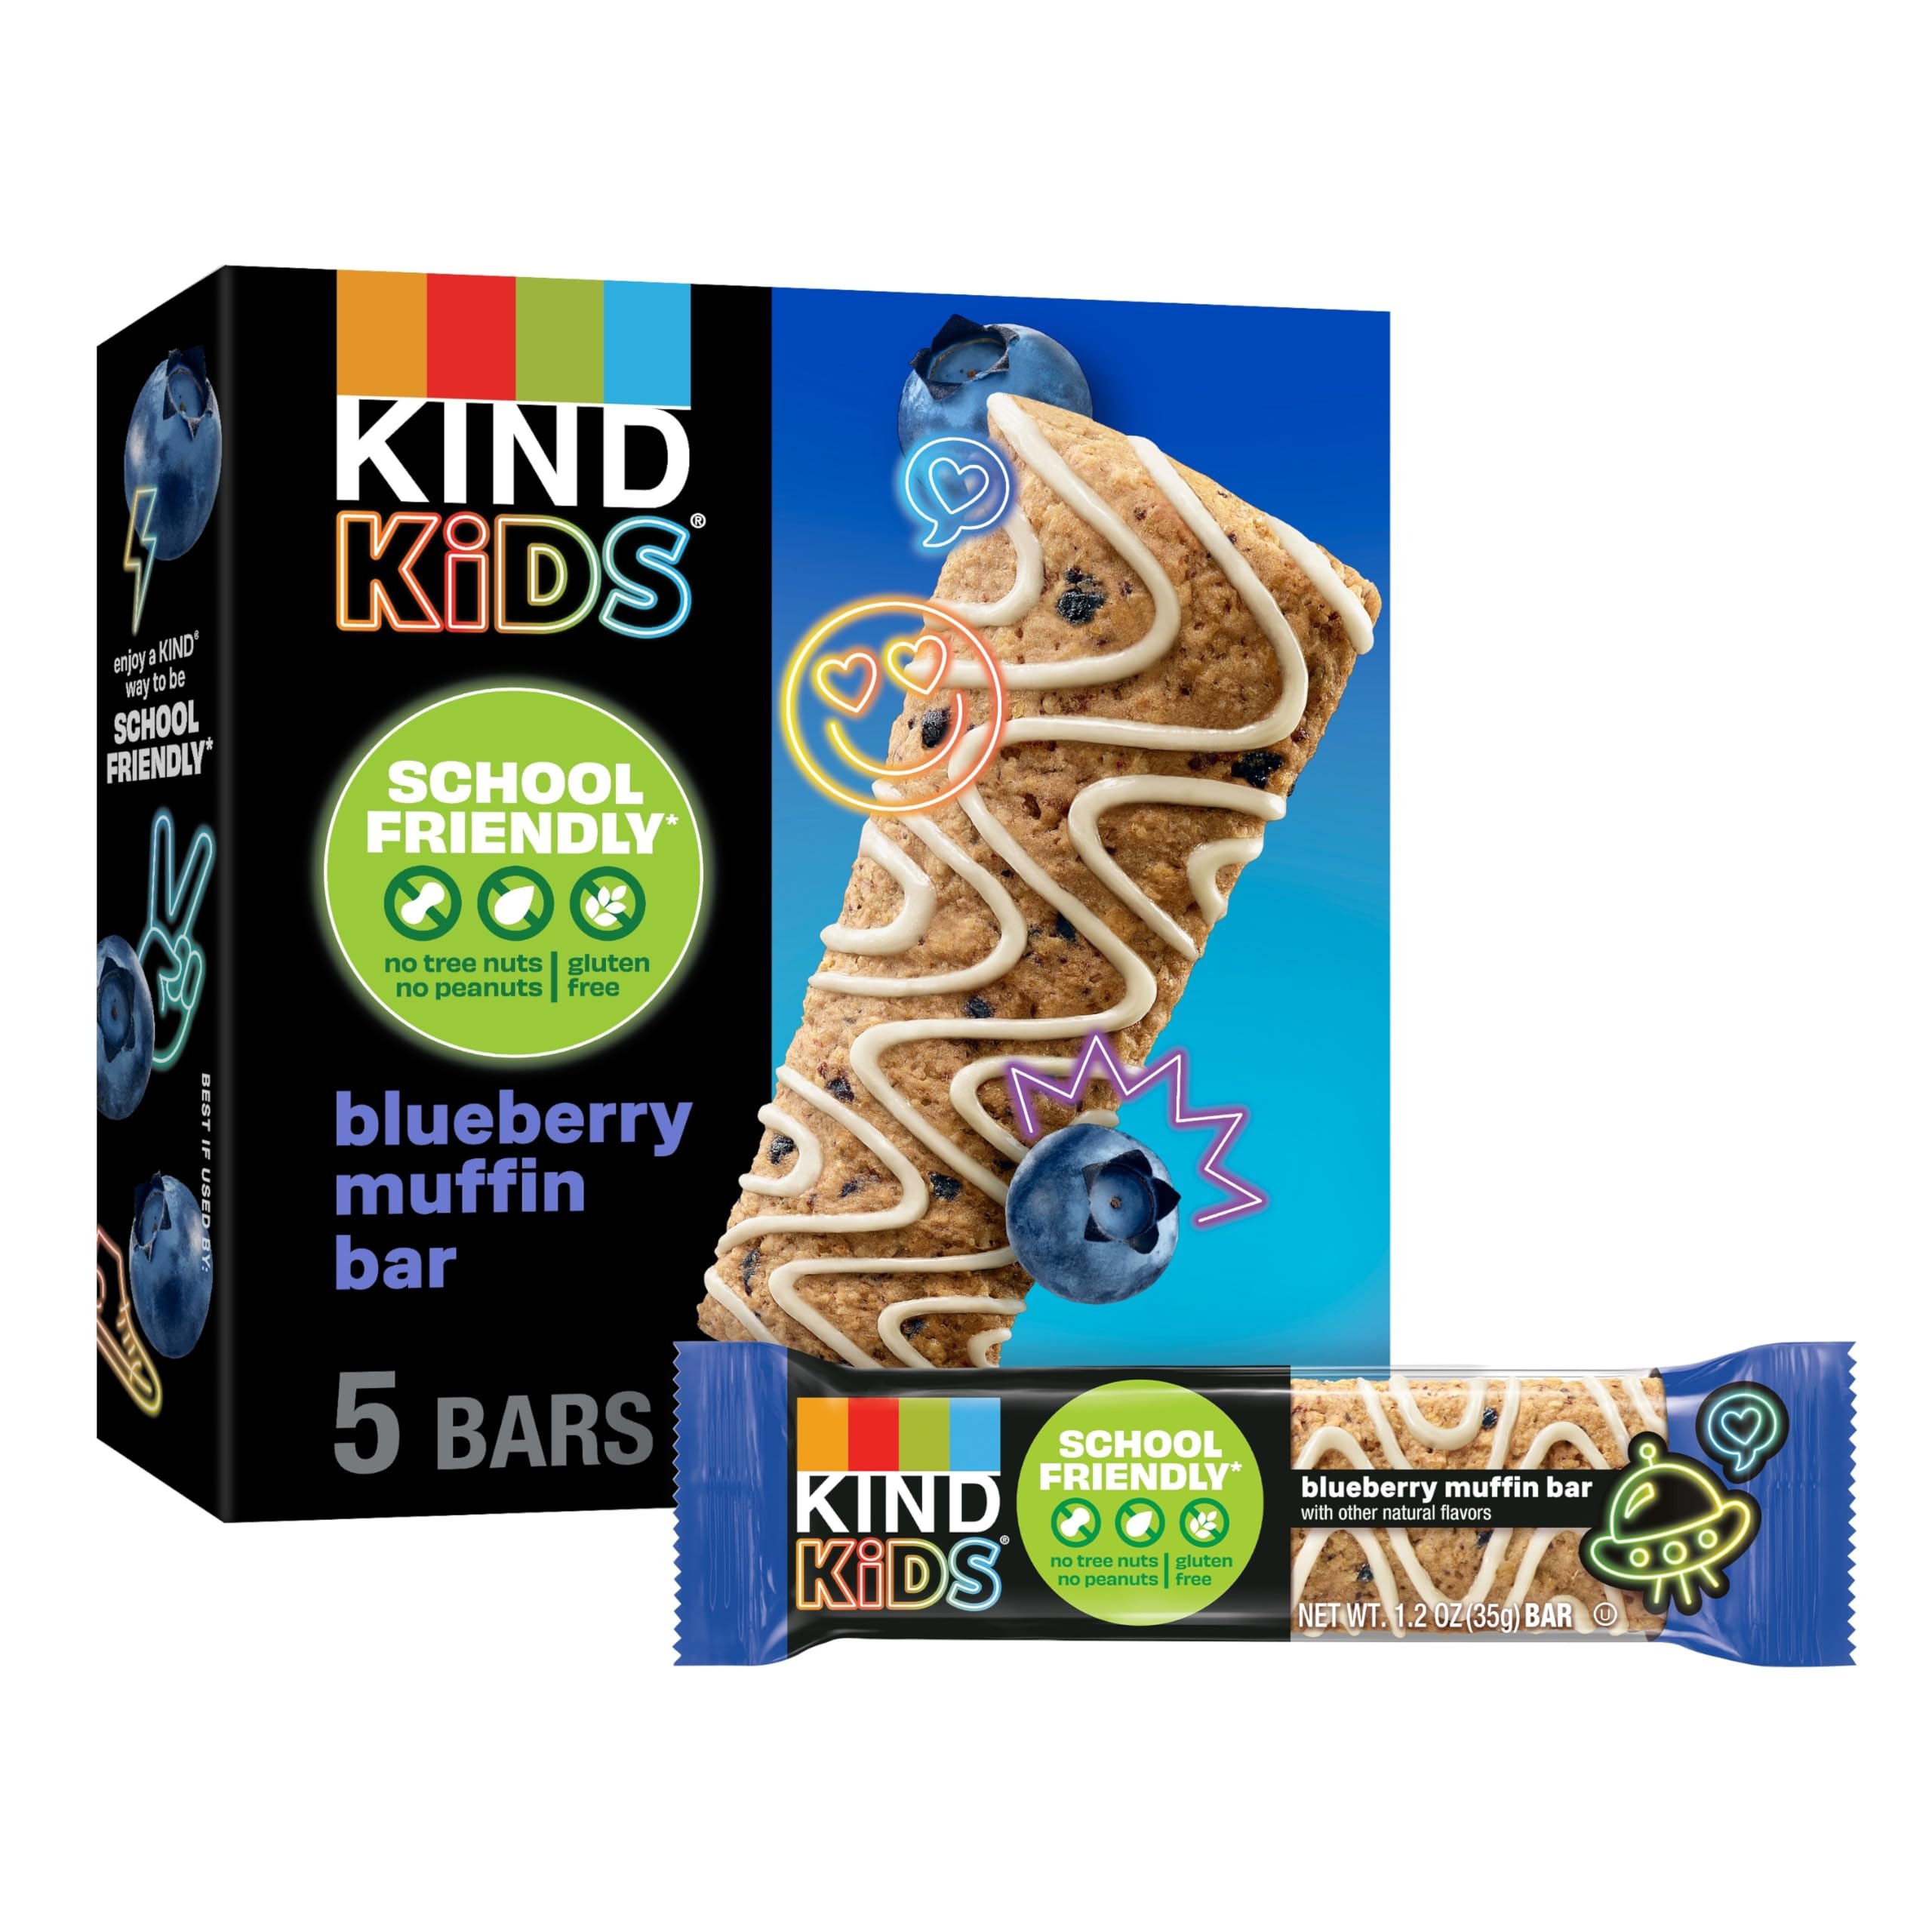
Item Name: KIND Kids Snacks, Blueberry Muffin Bar, Tree Nut and Peanut Free, Gluten Free, Whole Grains and Oats, 5g Protein, 5 Count
Bullet Point 1: Contains five (5) Blueberry Muffin Bar with Other Natural Flavors; School friendly* snacks that contain no tree nuts, no peanuts, and are gluten free; *Please check with your local school district to confirm that this product meets its requirements
Bullet Point 2: These snack bars have a deliciously soft baked texture and sweet drizzle for a taste kids love
Bullet Point 3: Each 1.2oz bar provides 5g protein, and is made with 100% whole grain oats and dried blueberries for ingredients parents can feel good about
Bullet Point 4: Low sodium; Non-GMO Project Verified; Kosher; Perfect for a lunch box, school snack bag, sports team treats, field trips, and more
Bullet Point 5: KIND Kids School Friendly bars are free from peanuts and tree nuts and is gluten free. Please check with your school district to confirm that this product meets its requirements as a snack that your child is permitted to bring to school
Value: 5.0
Unit: Count

Price: 5.89